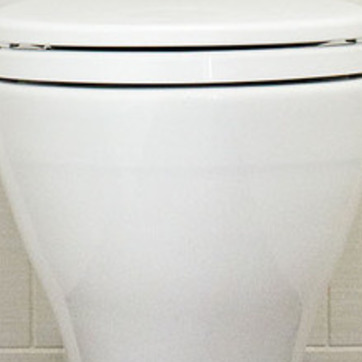
Material: ceramic